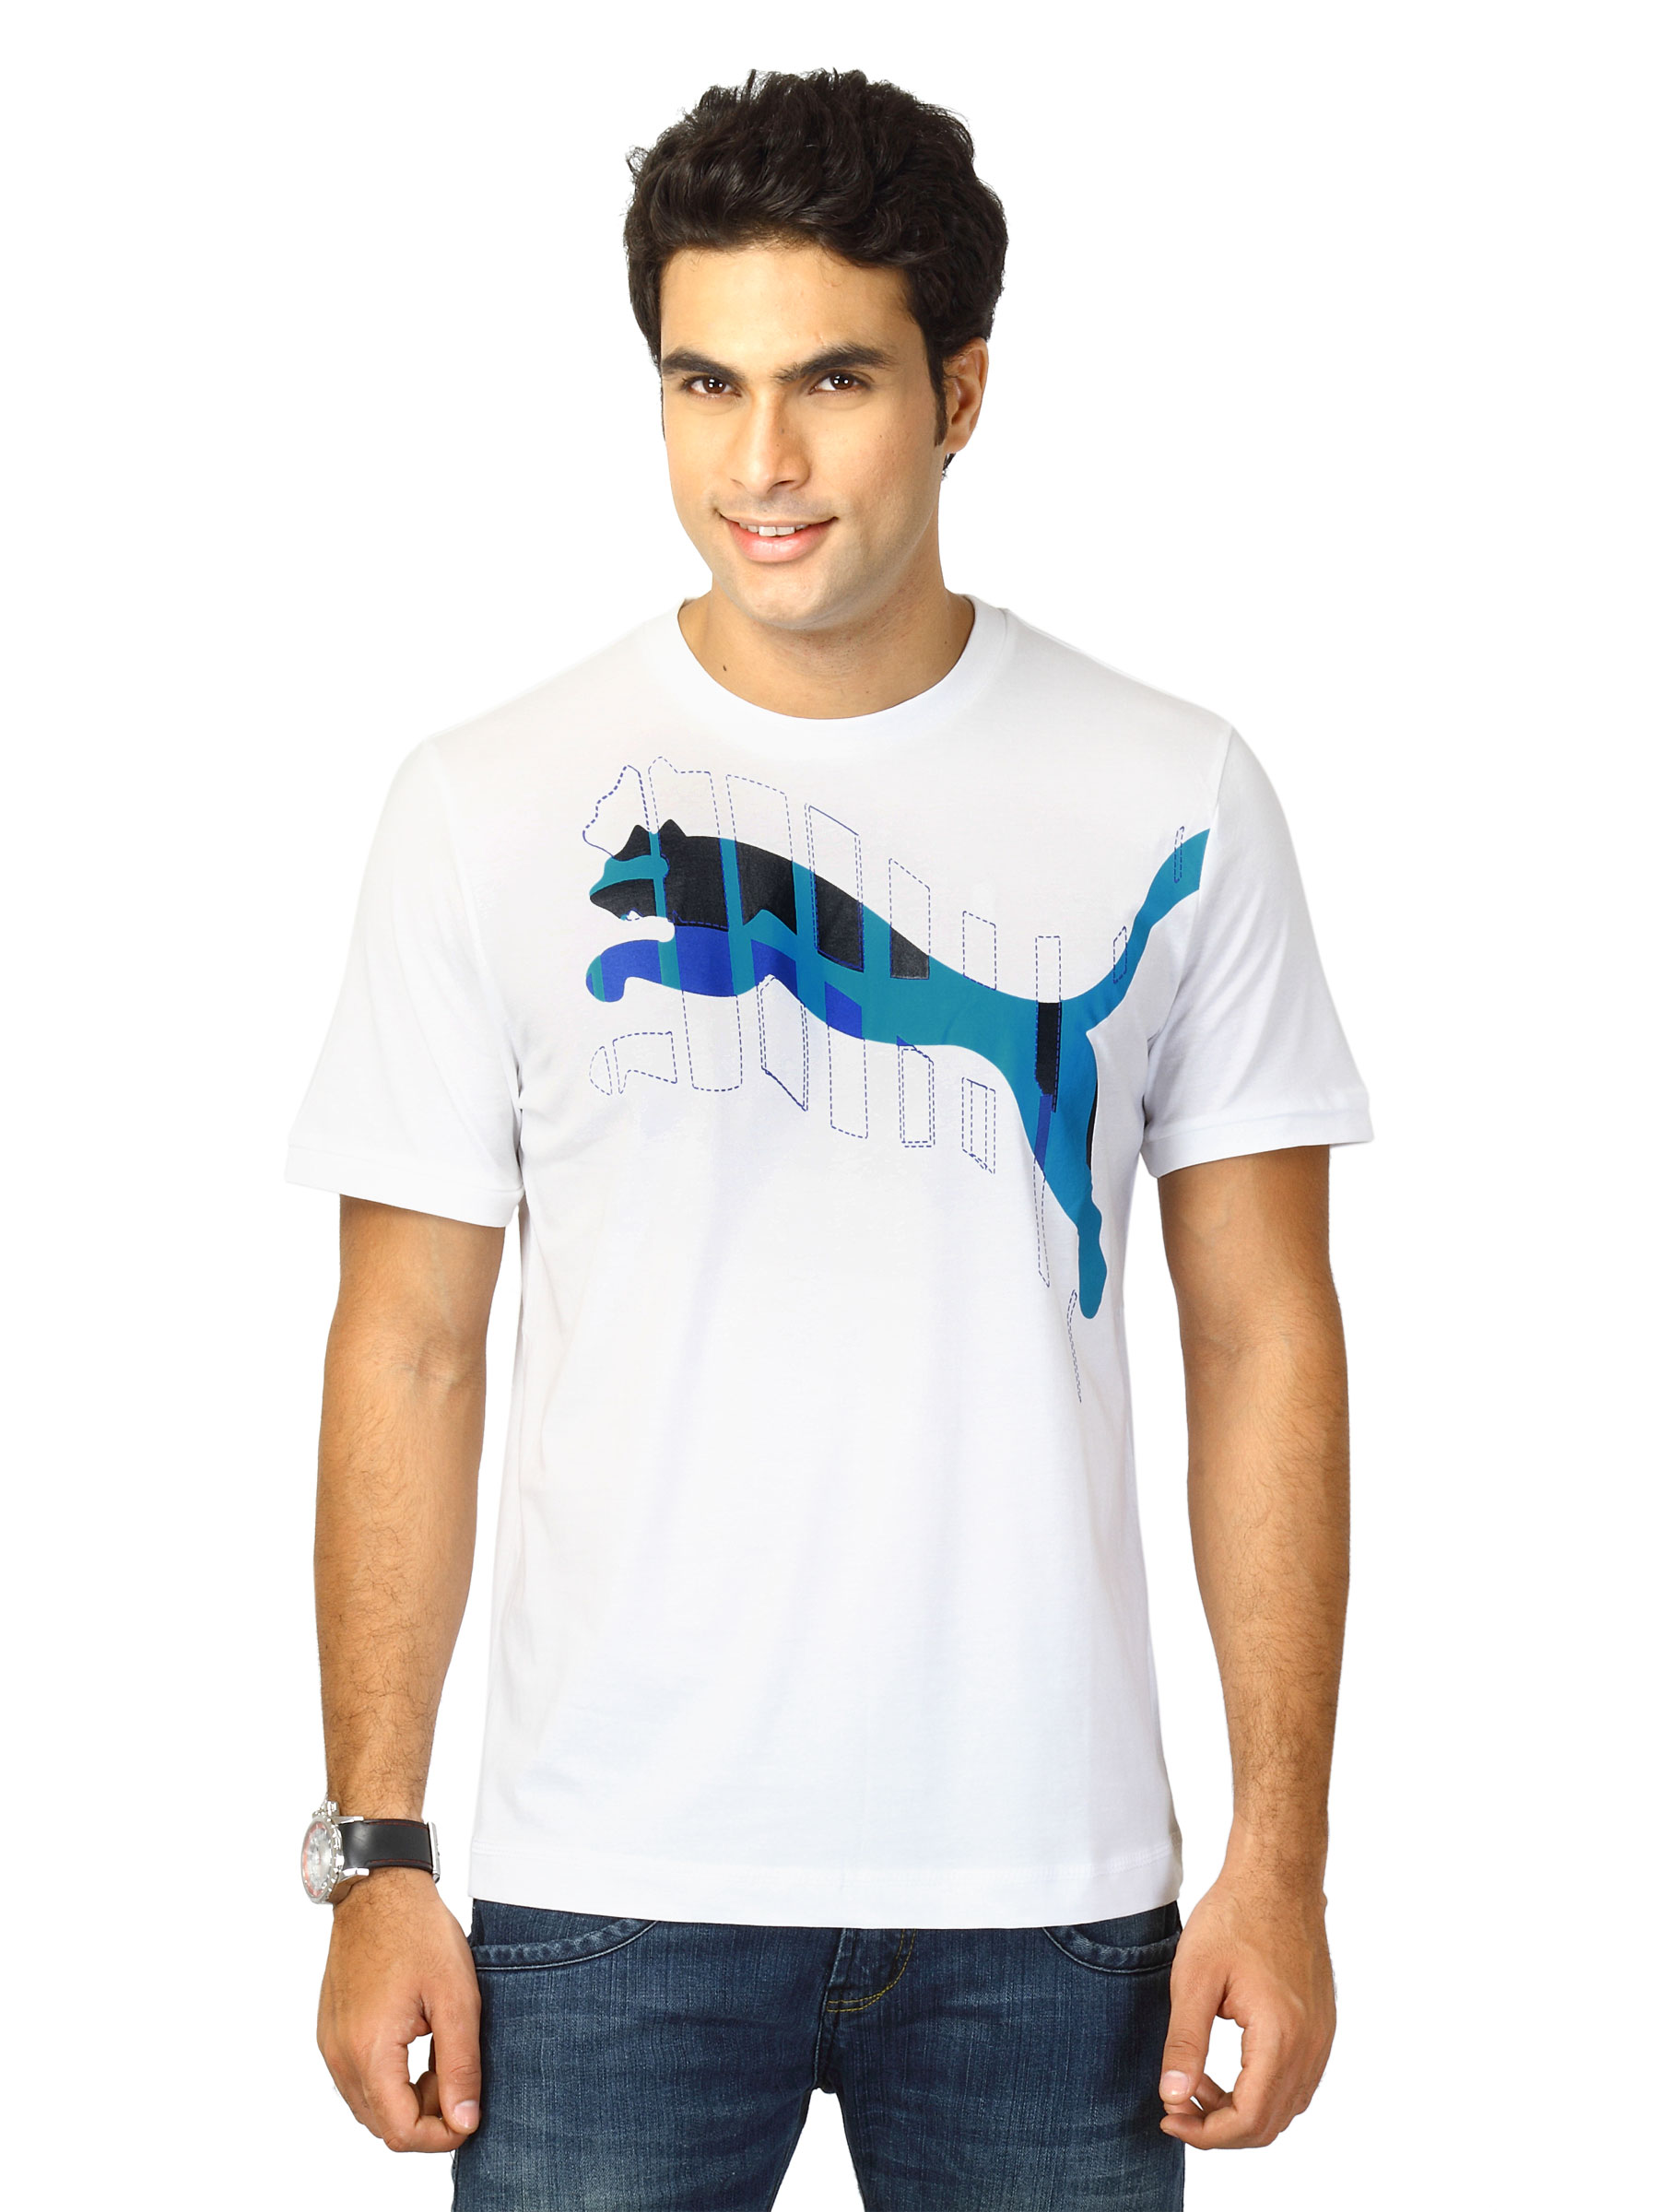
Puma Men graphic story tee White Tshirts
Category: Apparel / Topwear / Tshirts
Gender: Men
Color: White
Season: Fall 2011
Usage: Casual